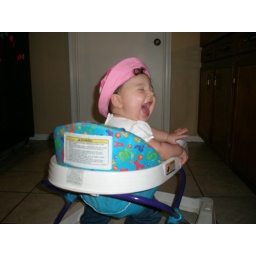
pink hat in walker